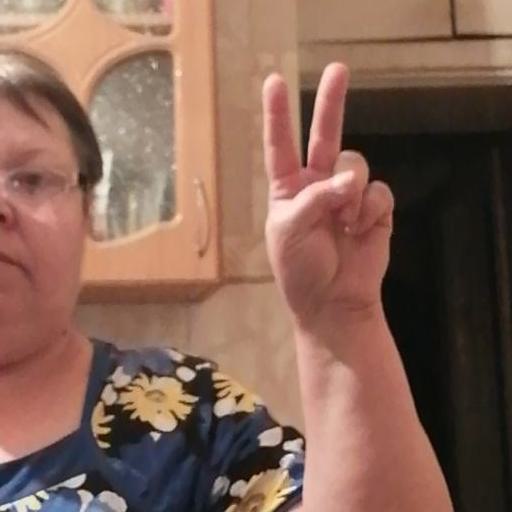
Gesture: peace